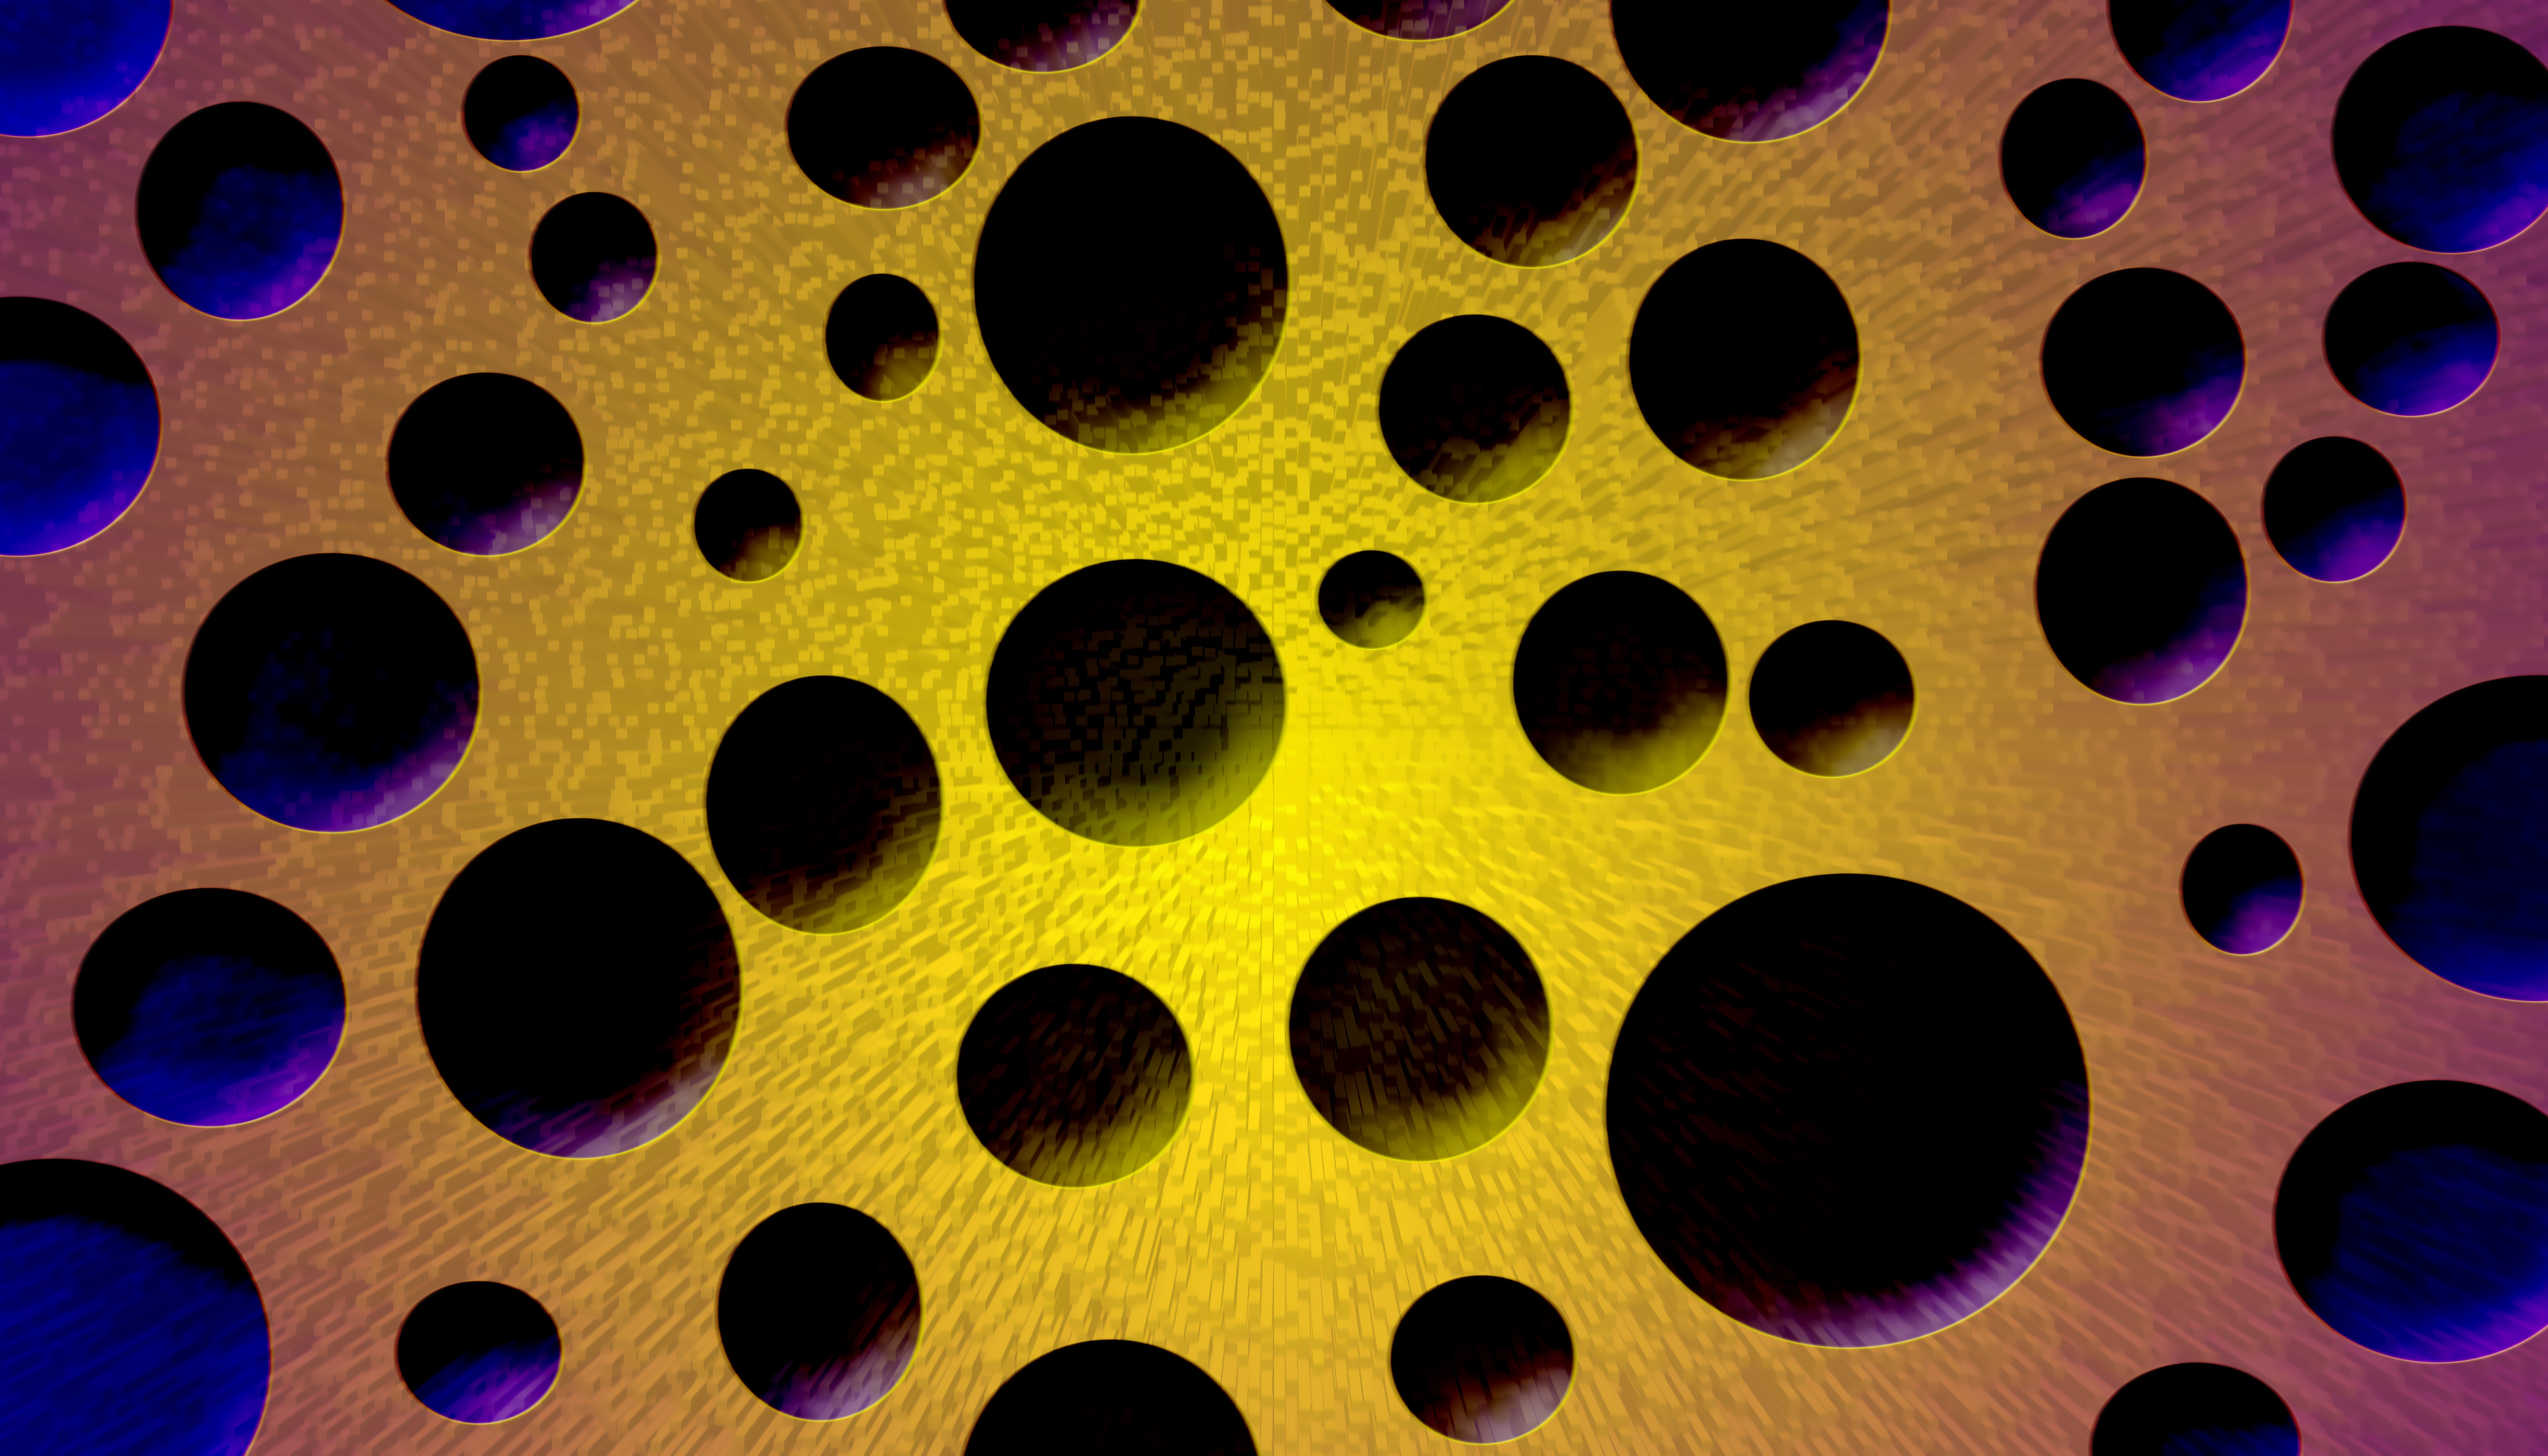
light, texture, purple, petal, number, pattern, line, print, color, yellow, circle, background, design, random, balls, shape, effect, macro photography